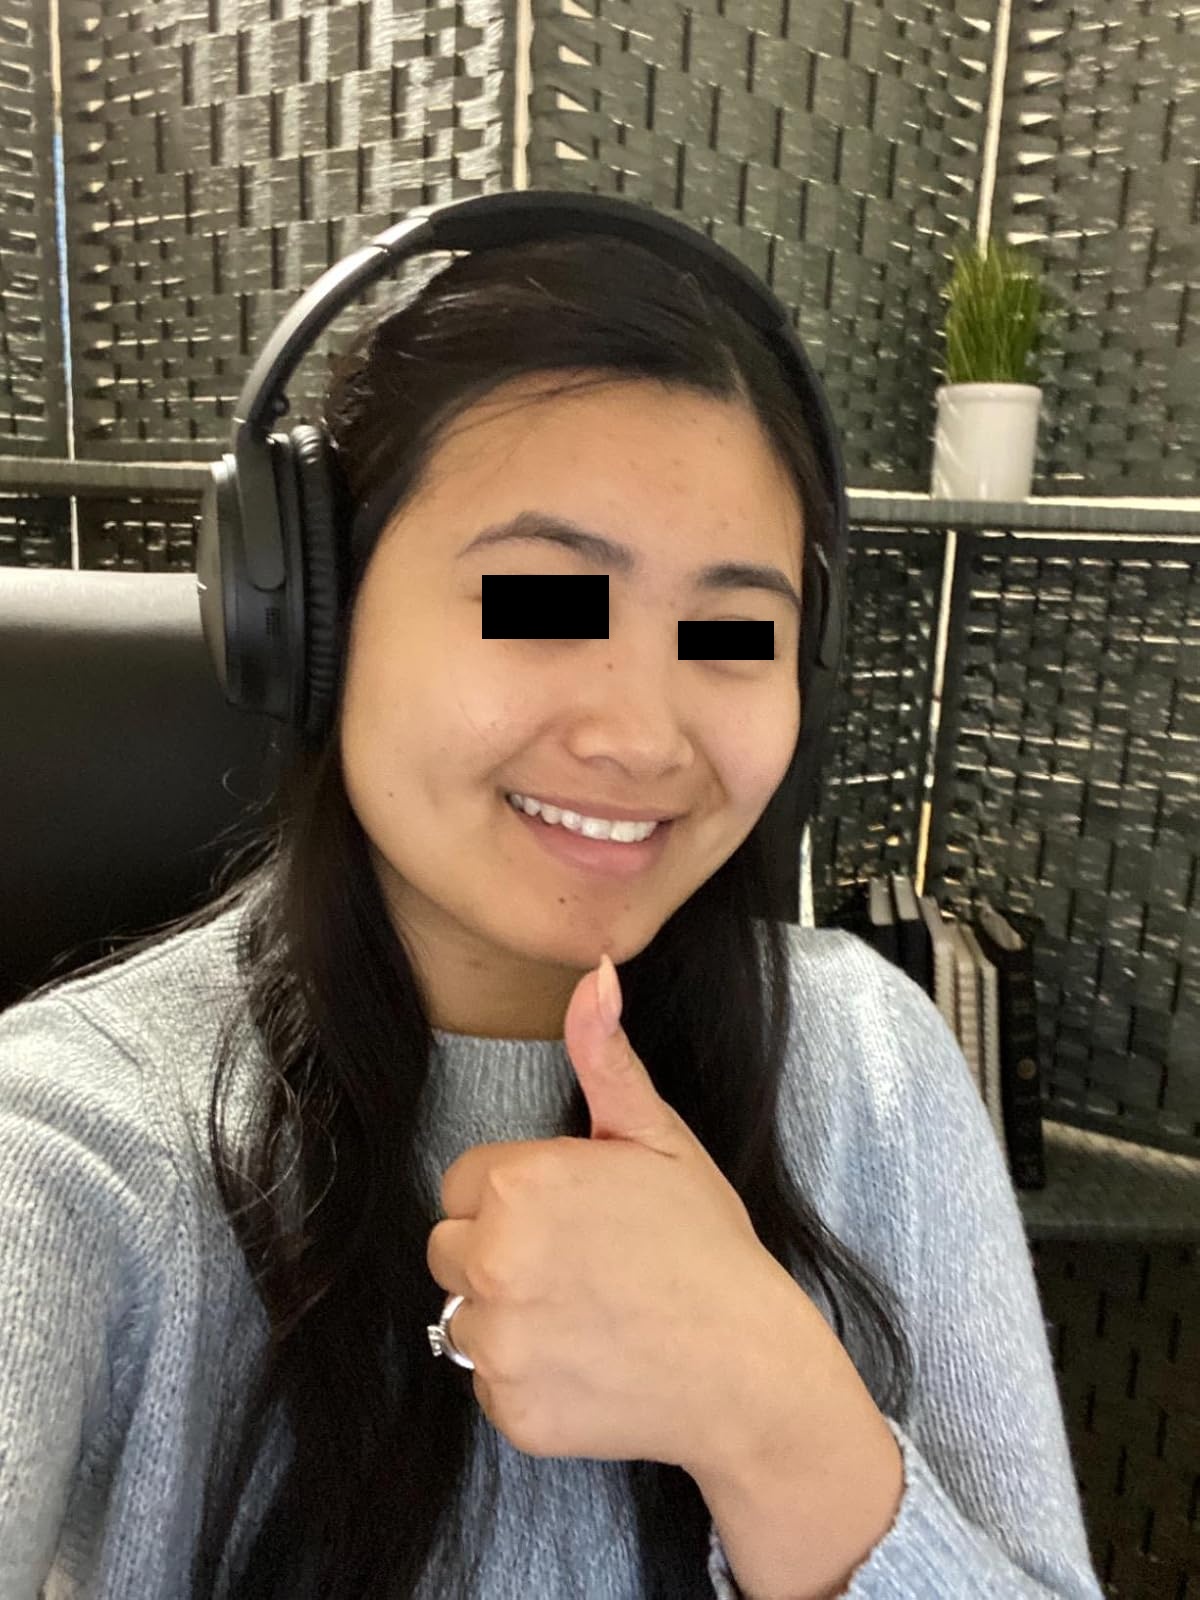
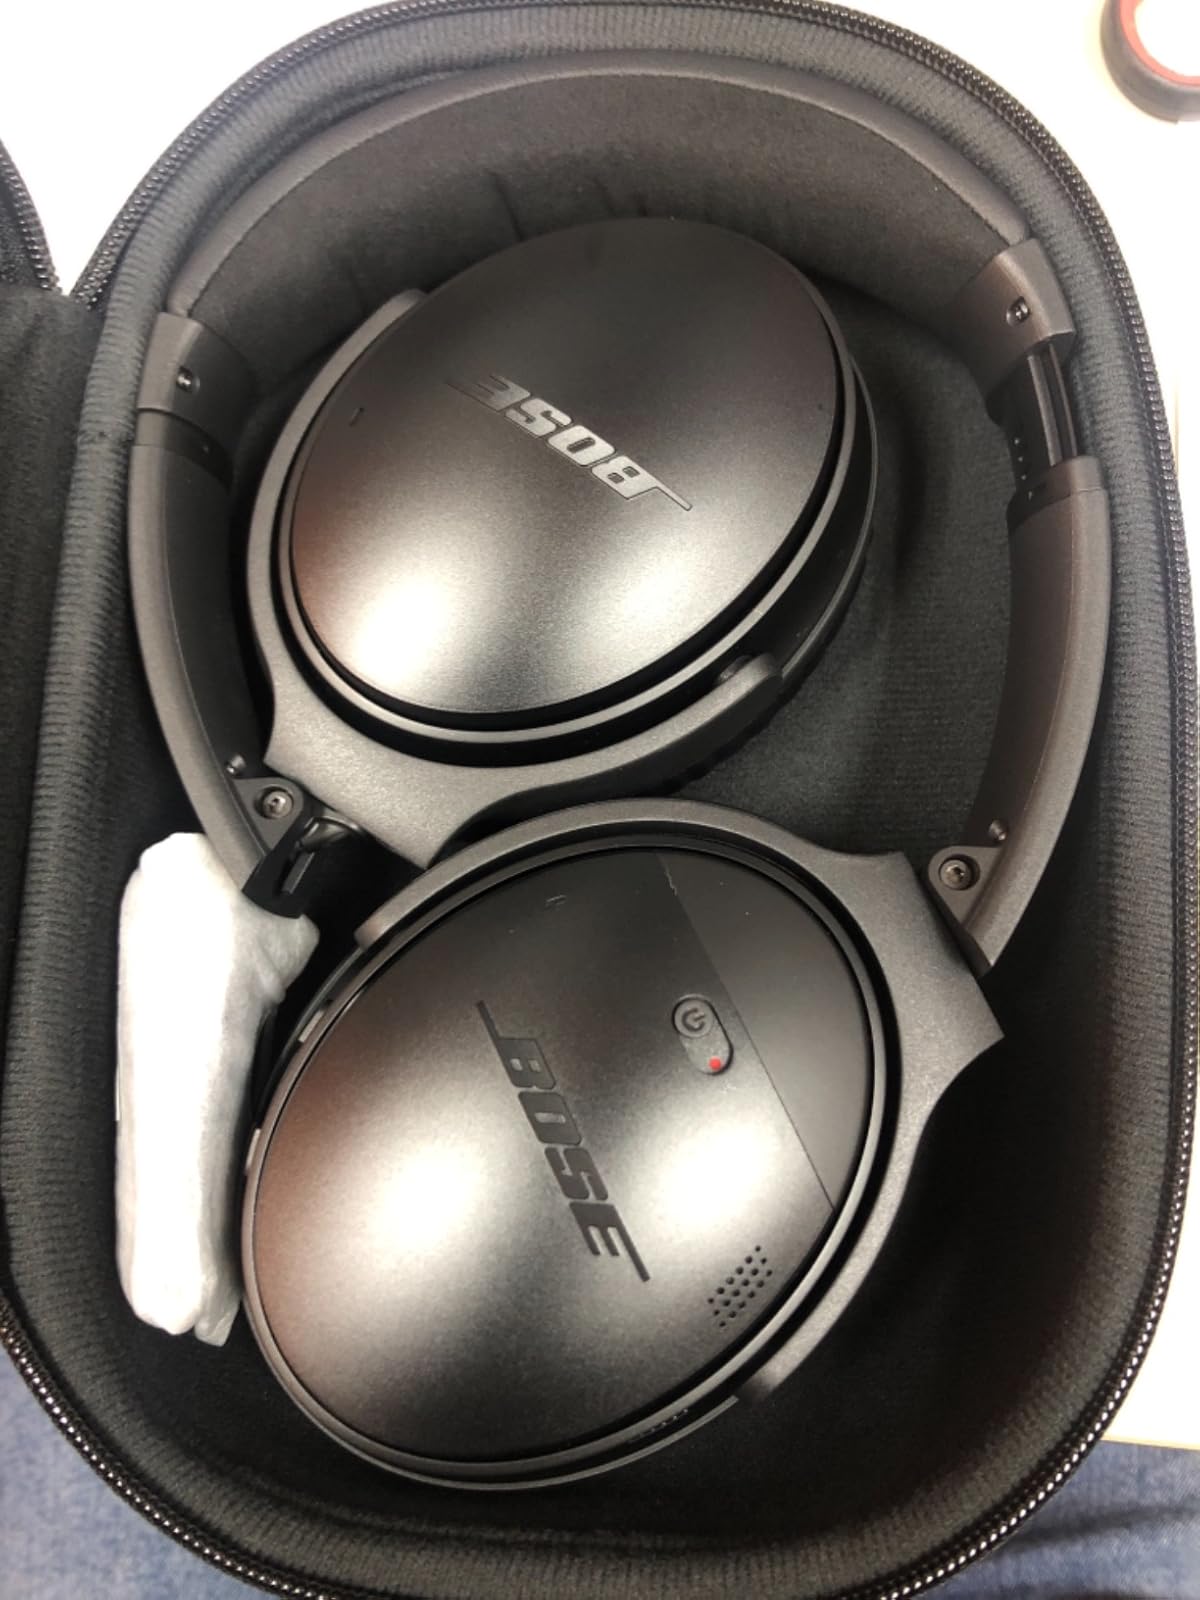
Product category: headphones
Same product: yes